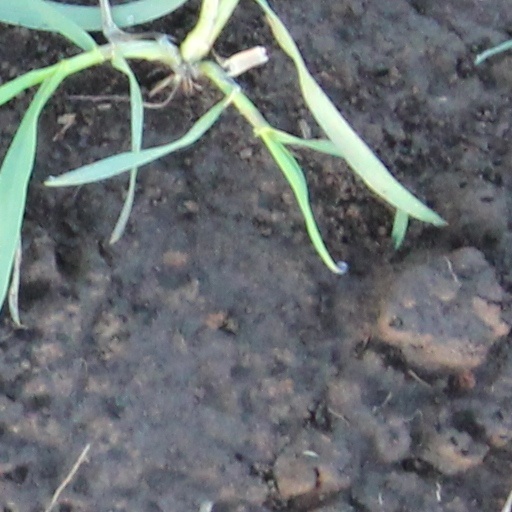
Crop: wheat